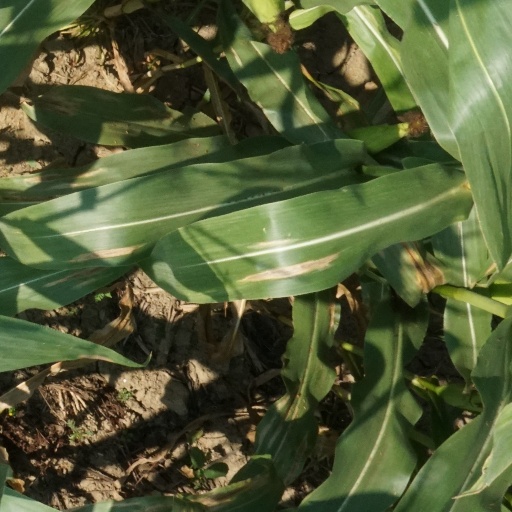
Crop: maize; corn